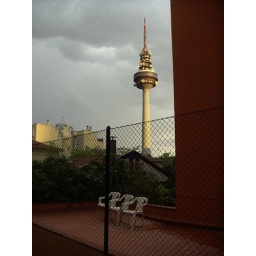
View from my kitchen window during a thunder storm. Thats a Television tower in the background.